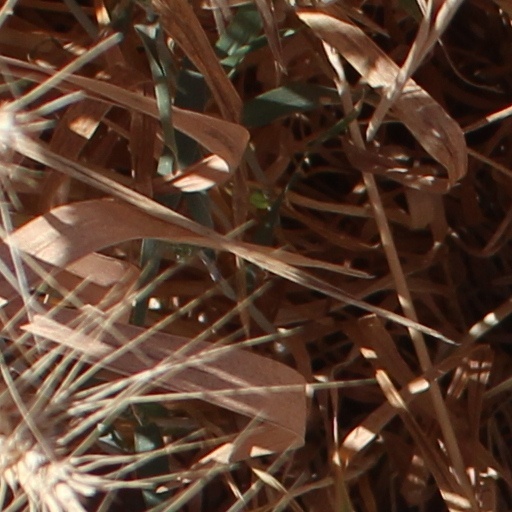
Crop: wheat